Andrew Thorne

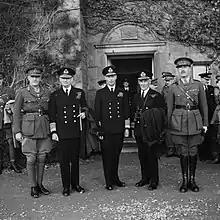
King George VI visiting Scottish Command in October 1941. Lieutenant General Thorne is stood on the far left.

In 1939, at the start of the Second World War, Thorne became GOC 48th (South Midland) Infantry Division, which played an important role in the defence of the Dunkirk perimeter in 1940. He then became GOC XII Corps. As GOC XII Corps, he founded the innovative XII Corps Observation Unit as a prototype of the Auxiliary Units guerrilla organisation. He became GOC Scottish Command and Governor of Edinburgh Castle in 1941 and was appointed a Knight Commander of the Order of the Bath (KCB) in the 1942 Birthday Honours. Whilst in Scotland, he was involved in the creation of War Office Selection Boards and responsible for the Fortitude North deception plan, as well as preparation for the liberation of Norway.